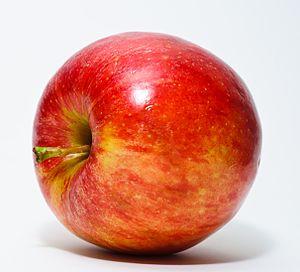
Une pomme rouge. Fond obtenu en plaçant une feuille de papier blanc autour de la pomme. Éclairage par un flash SB-600 au quart de sa puissance. Lojban: xunre plise .i punji fe labypapri fi plise ga'u ti'a .ije gusni fe plise fi la syby.xanono jo'u fi'uvo selylil Русский: Красное яблоко. Для съемки использовалась белая бумага позади и над яблоком, и фотовспышка SB-600 в 1/4 мощности. Simple